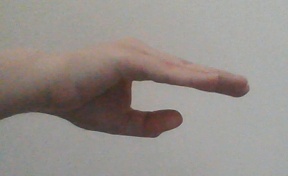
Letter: jeem